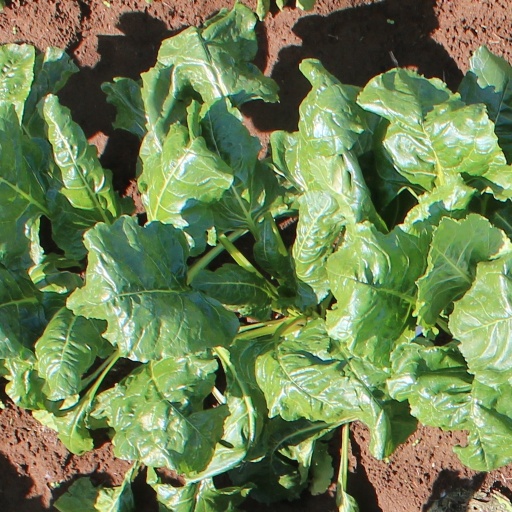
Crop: sugar beet